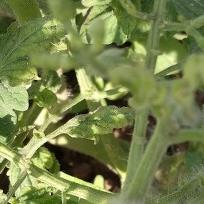
Crop: Tomato
Condition: virosis-d